George Gillespie (footballer)

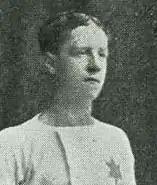
Gillespie as a Rangers player in 1877

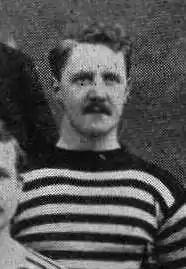
Gillespie in Queen's Park kit, 1890

George Gillespie (22 June 1859 – 3 February 1900) was a Scottish footballer who played for Rangers (1876–1883), Queen's Park (1884–1892) and Scotland in the late 19th century.